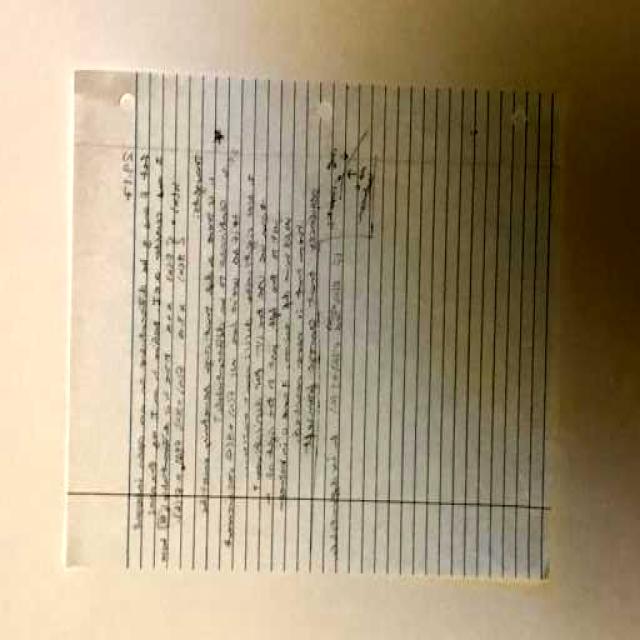
Label: Paper